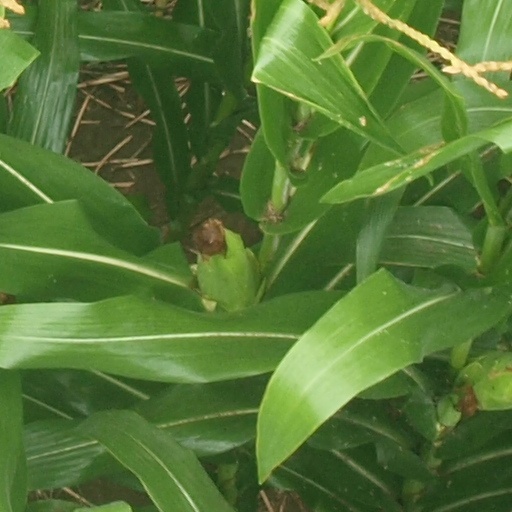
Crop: maize; corn